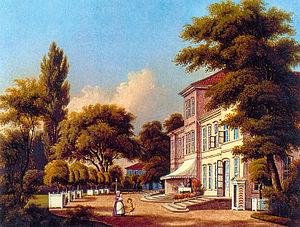
Le château de Monbrillant est une folie construite durant la première moitié du XVIIIᵉ siècle, à Hanovre. Après avoir été démoli au milieu du XIXᵉ siècle, il est reconstruit à Georgsmarienhütte comme maison pour le directeur de la Georgs-Marien-Bergwerks- und Hüttenverein et détruit définitivement en 1925.